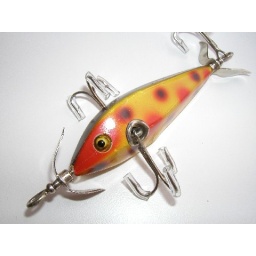
Early hexagonal Heddon Dowagiac Minnow, model 100, cup ring, unmarked propellors, glass eyes in clown